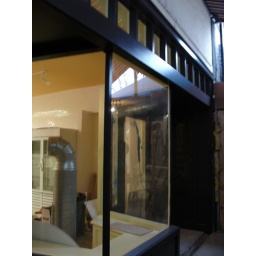
Our storefront with the bay window with seating - there will be a small table in the window...